InterContinental New York Barclay Hotel

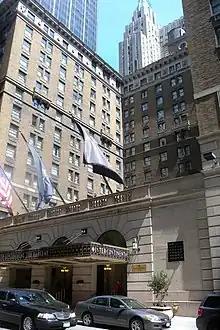
Seen from 48th Street

By the mid-1920s, the parcel on the west side of Lexington Avenue between 48th and 49th Streets was one of the last remaining vacant parcels in Terminal City. The New York State Realty and Terminal Company, a division of the New York Central Railroad, leased this parcel in January 1925 to a syndicate headed by architect Eliot Cross and businessman William Seward Webb Jr. The syndicate, known as the Barclay Park Corporation, planned to construct a 600-unit apartment house above the railroad tracks there, with one to three rooms per unit. By that June, Cross and Cross had drawn up plans for a 14-story hotel on the site, to be known as the Barclay, and had hired Todd Richardson Todd as the general contractor. The firm filed plans for the hotel the next month. The Vanderbilt family provided funding for the hotel's construction.